Answer in natural language. Considering the relative positions, where is modern tv stand in black with respect to brown top white leg dining table? Choose between the following options: left or right
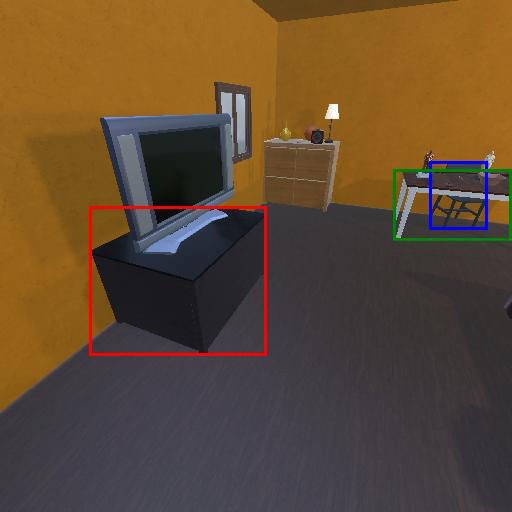
<answer>left</answer>